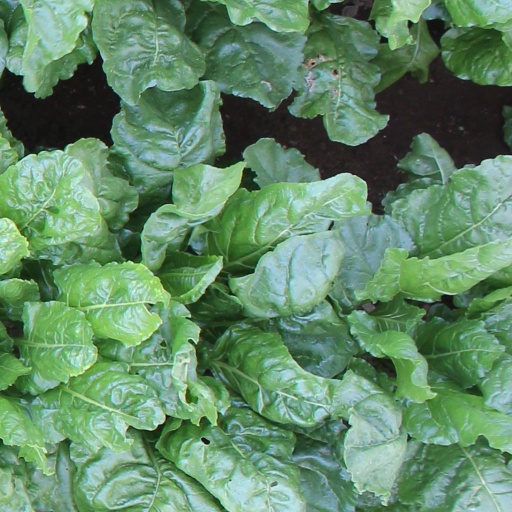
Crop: sugar beet